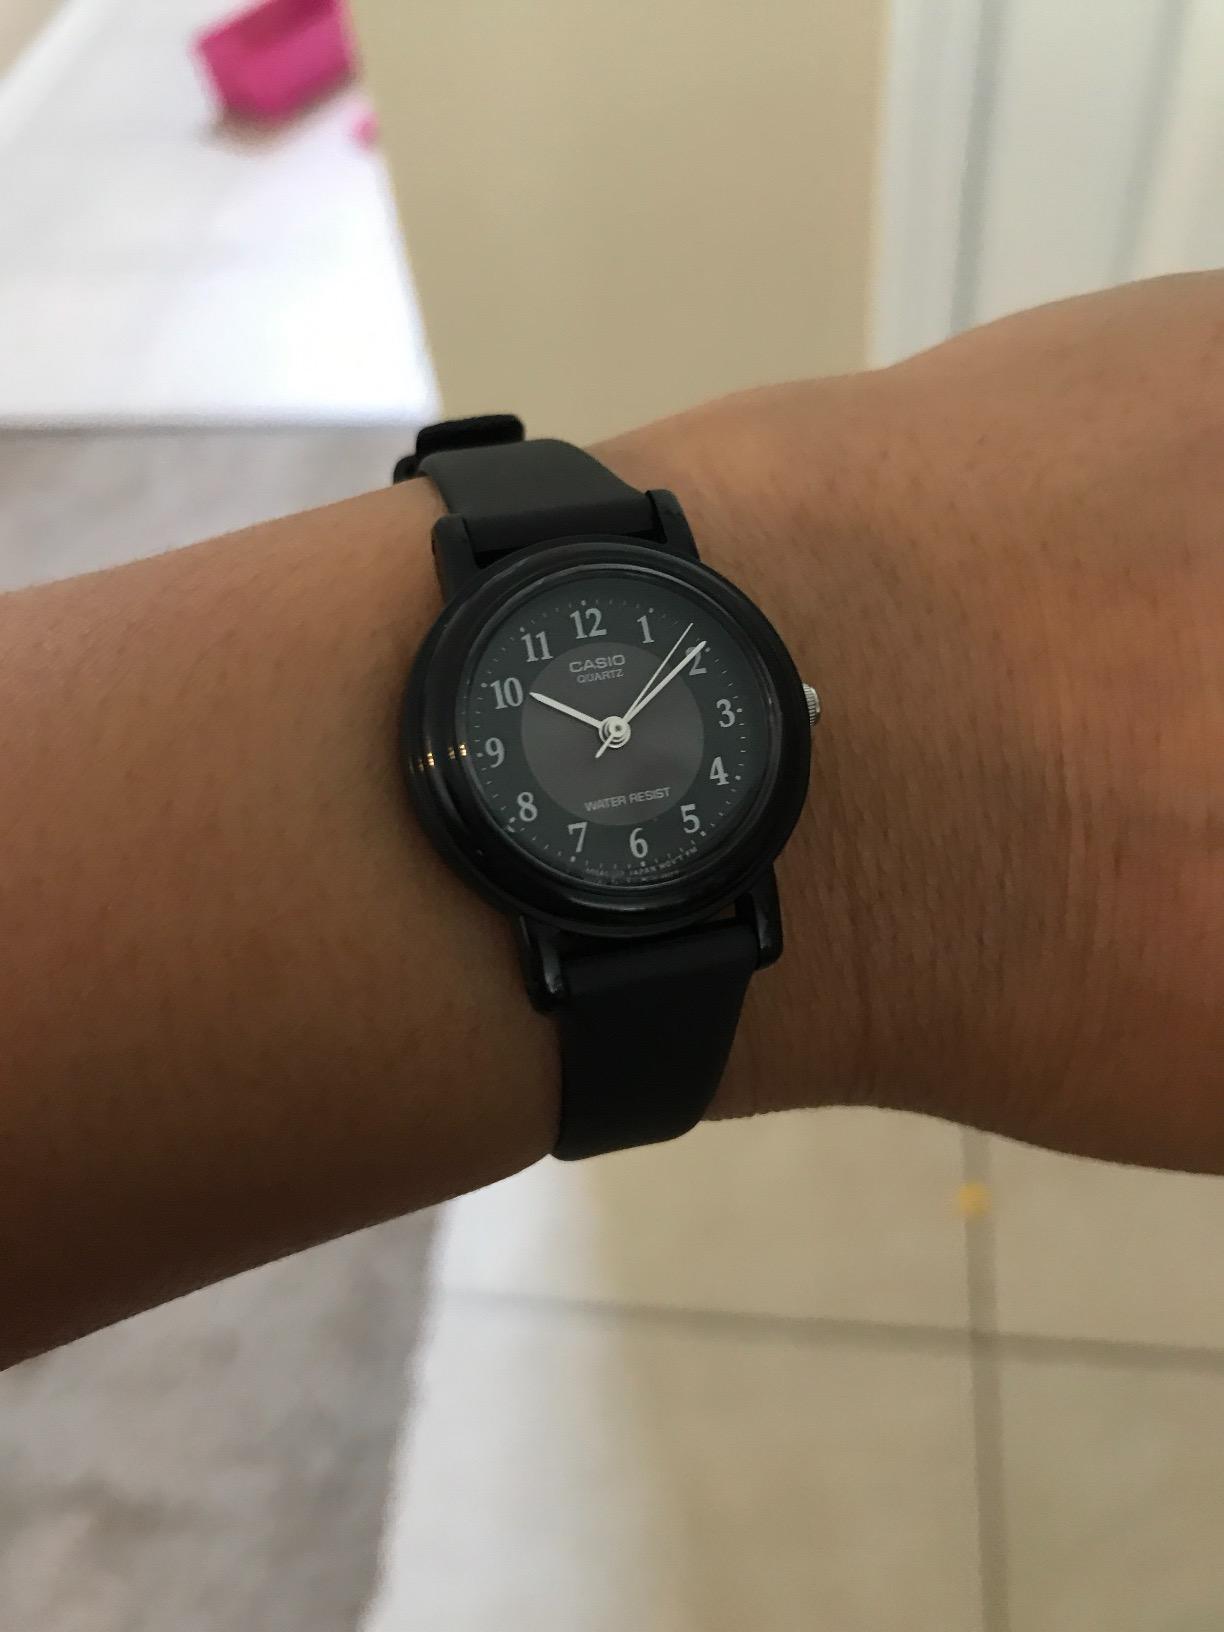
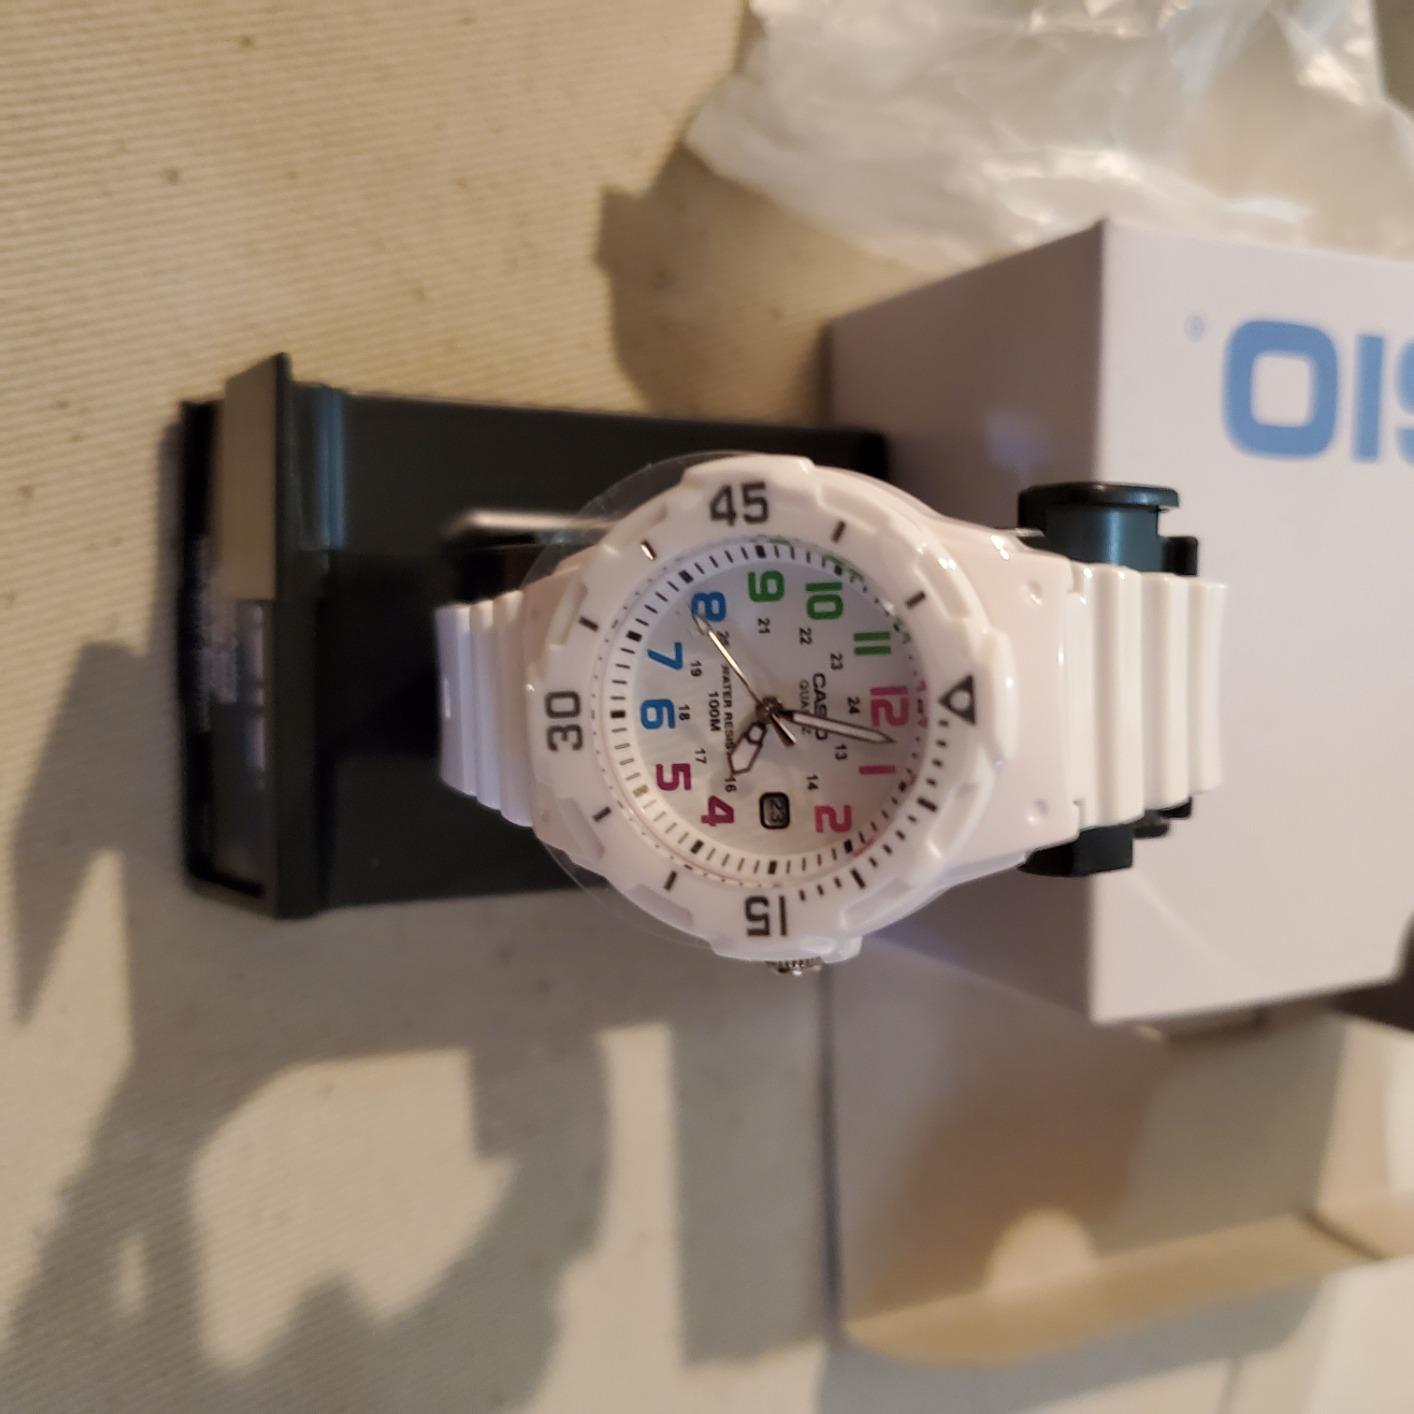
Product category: accessories_watch
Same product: no